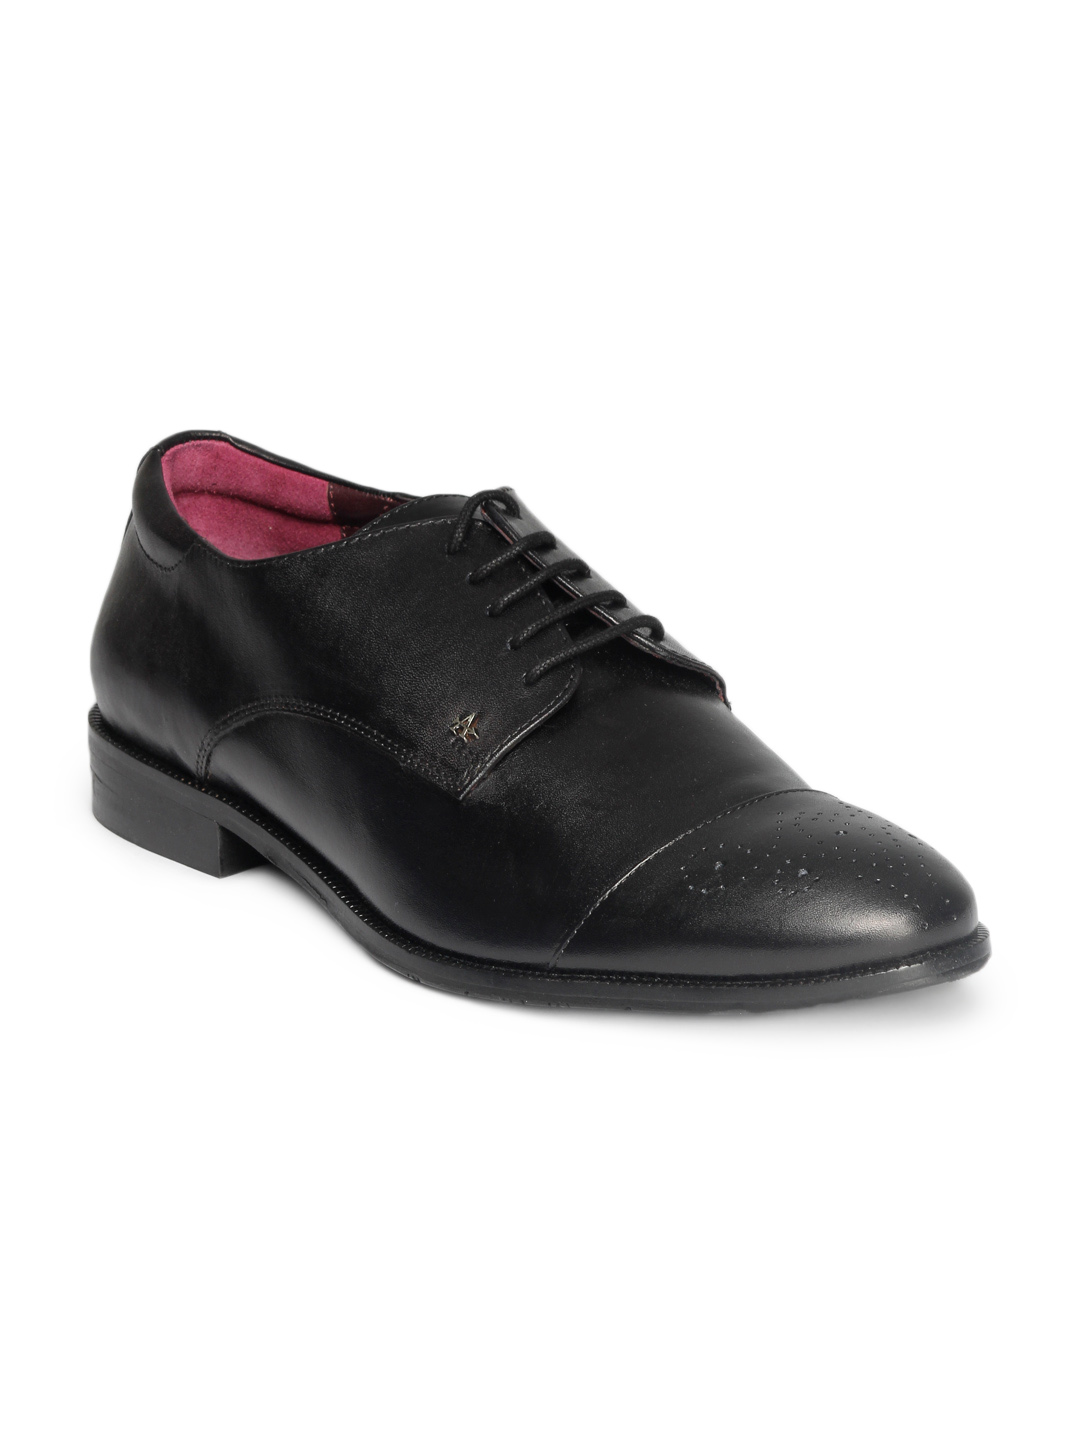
Arrow Men Black Formal Shoes
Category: Footwear / Shoes / Formal Shoes
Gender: Men
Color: Black
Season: Summer 2013
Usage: Formal